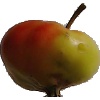
Label: Apple Red Yellow 2